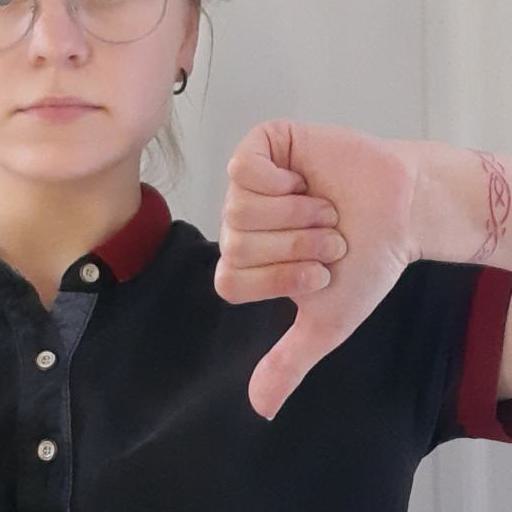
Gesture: dislike